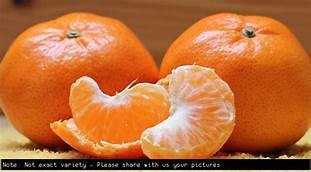
Label: mandarine